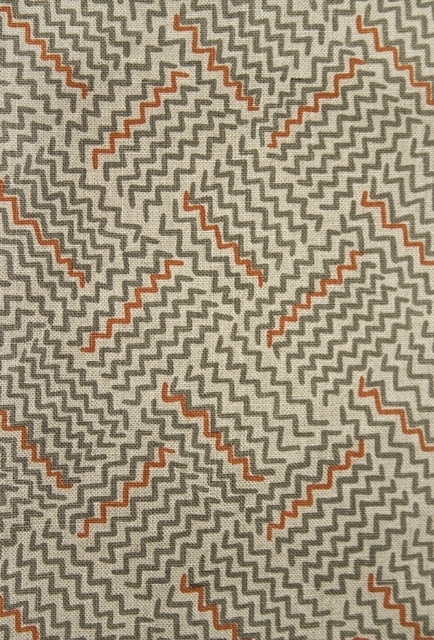
Texture: zigzagged